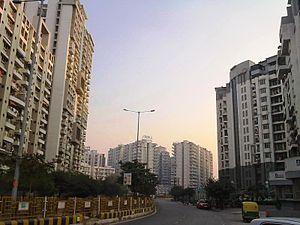
Ghaziabad est une ville de l'État de l'Uttar Pradesh en Inde.